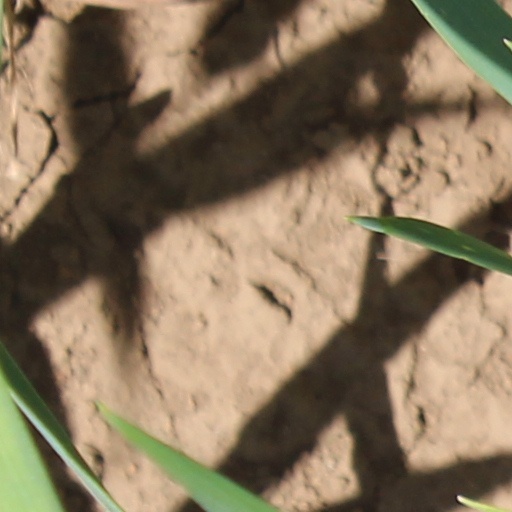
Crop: wheat